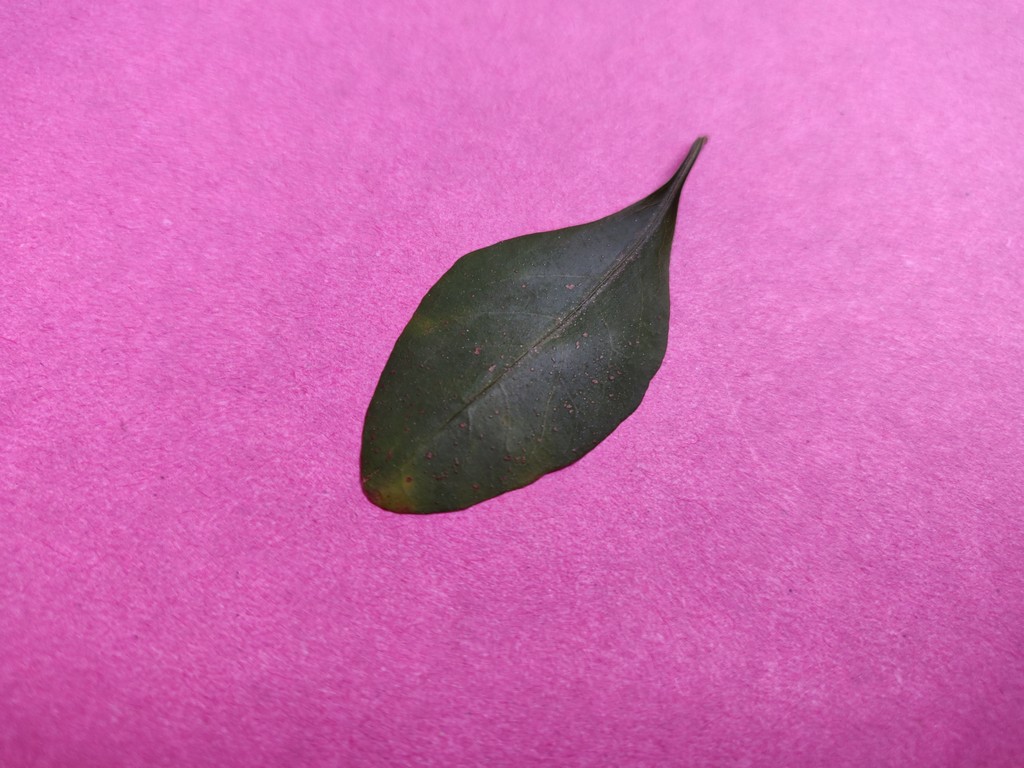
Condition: Unhealthy
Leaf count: single
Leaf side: front